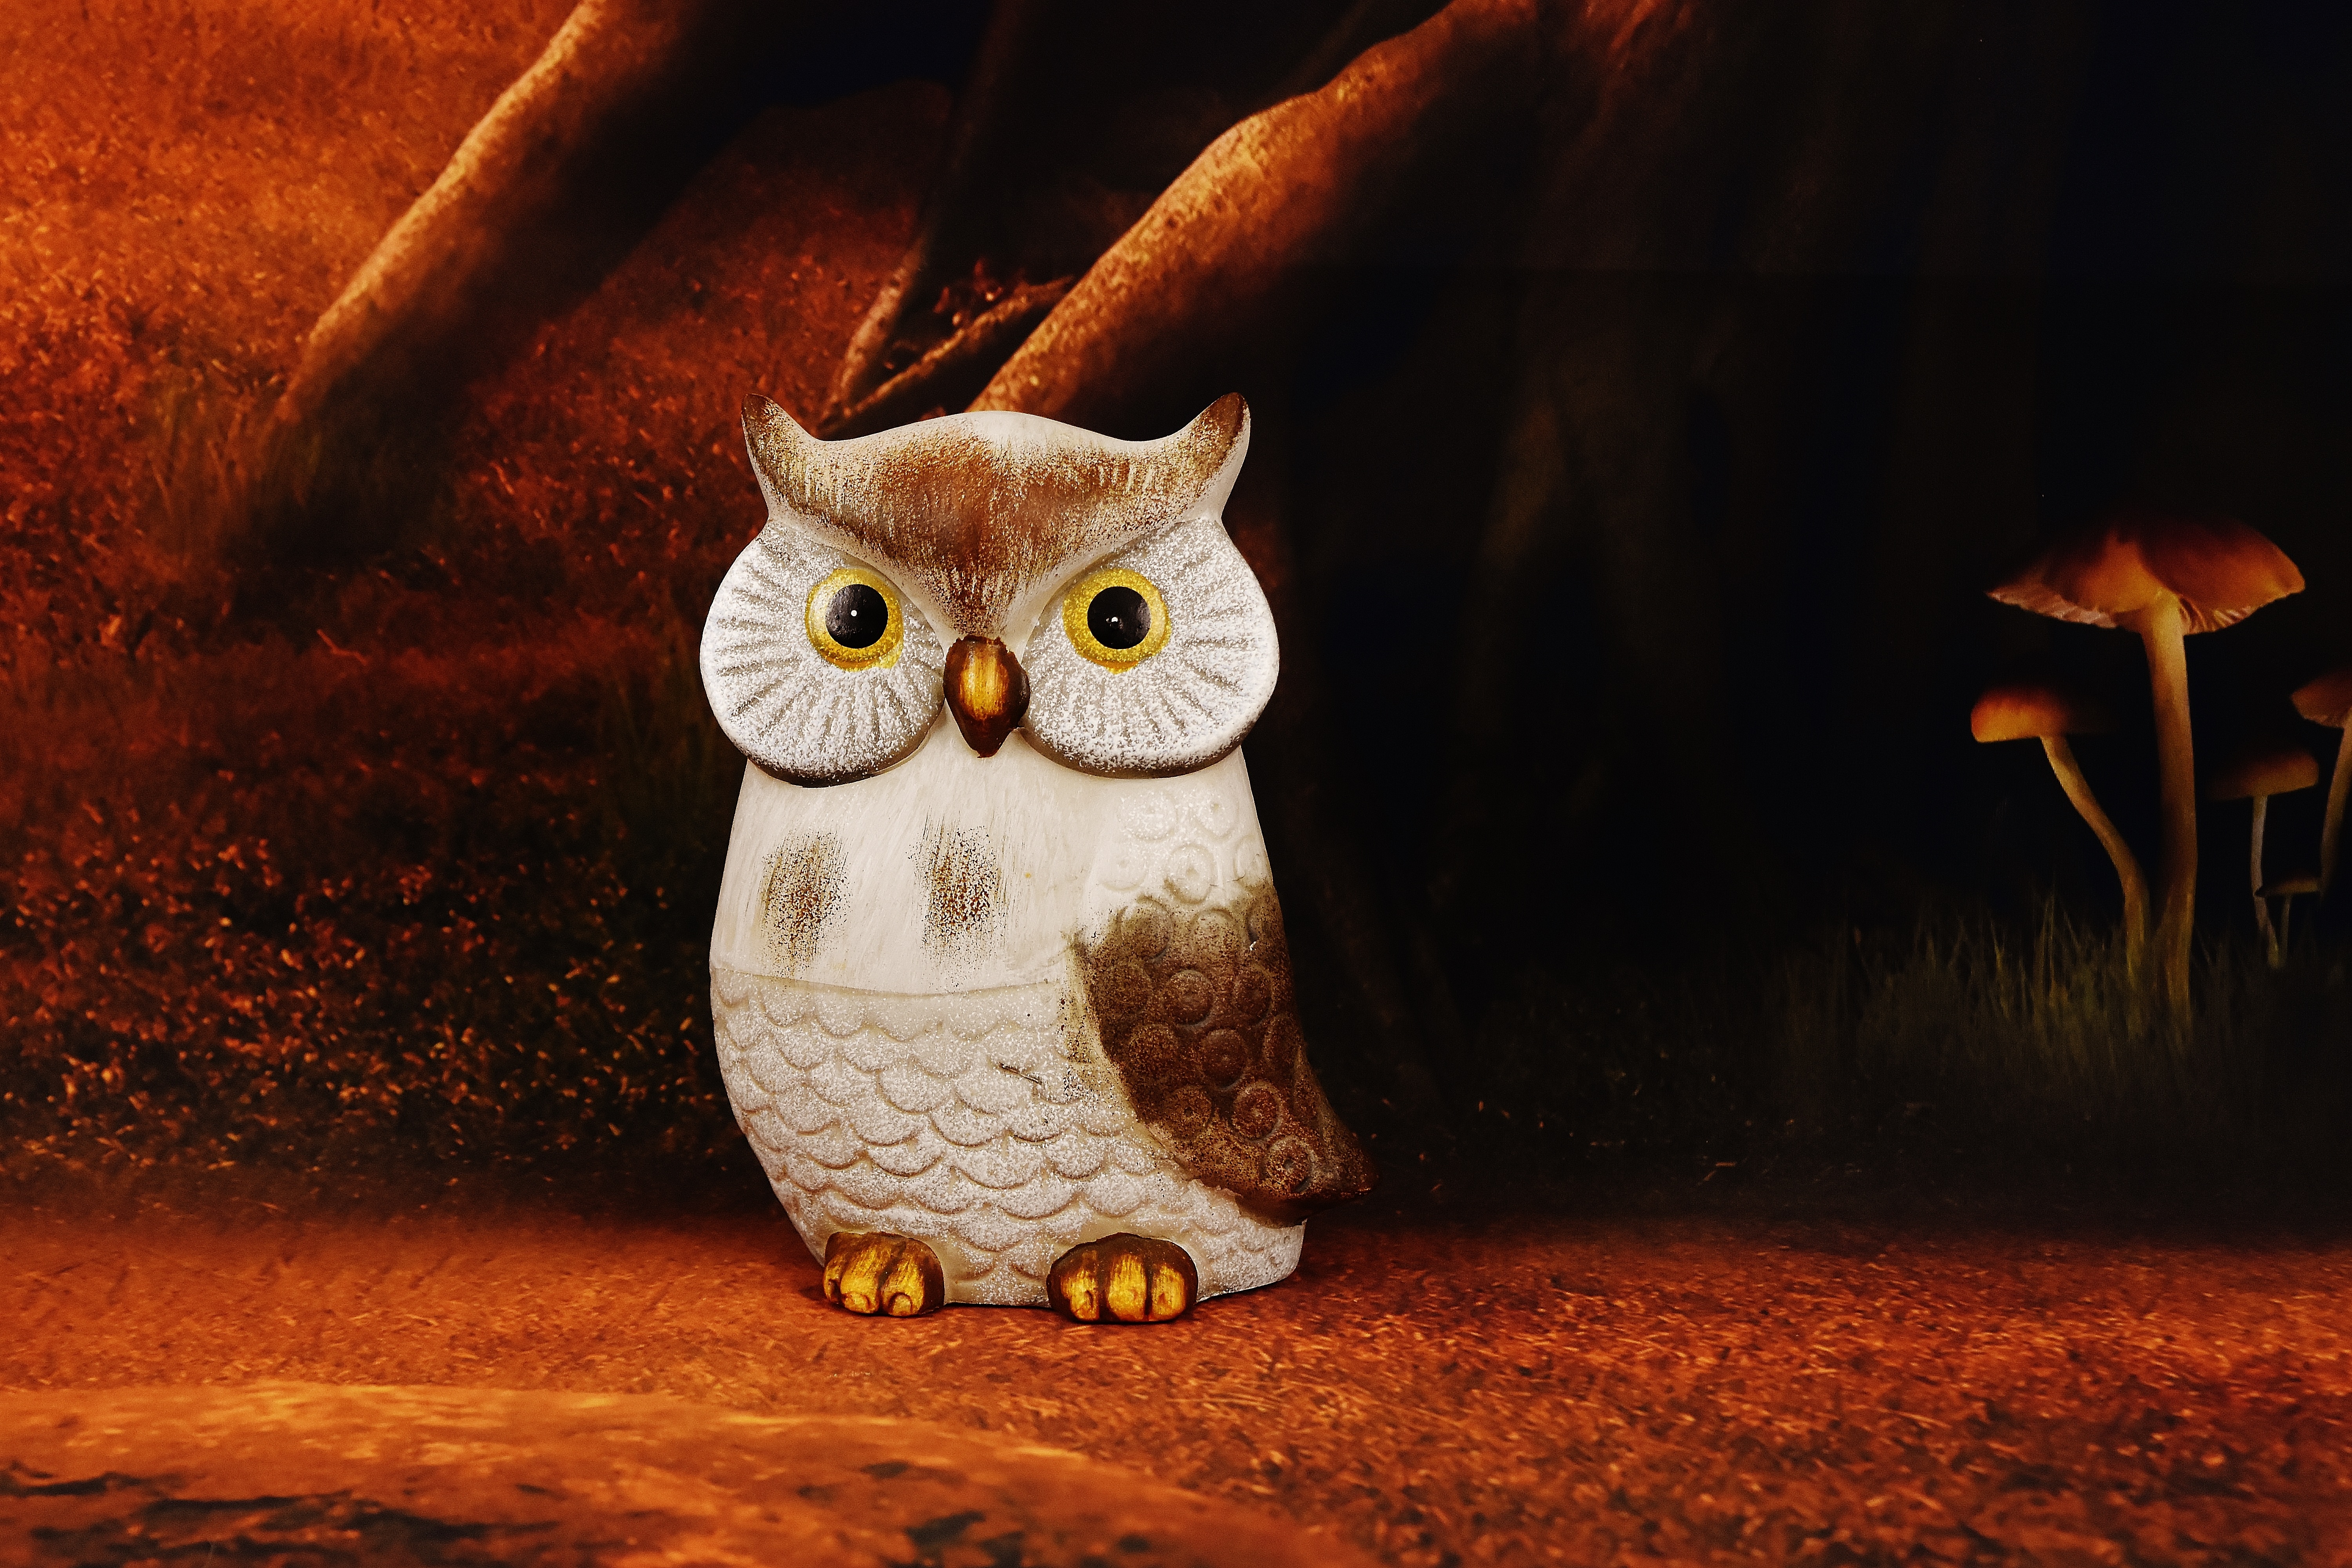
forest, bird, night, cat, owl, bird of prey, figure, illustration, vertebrate, eagle owl, computer wallpaper